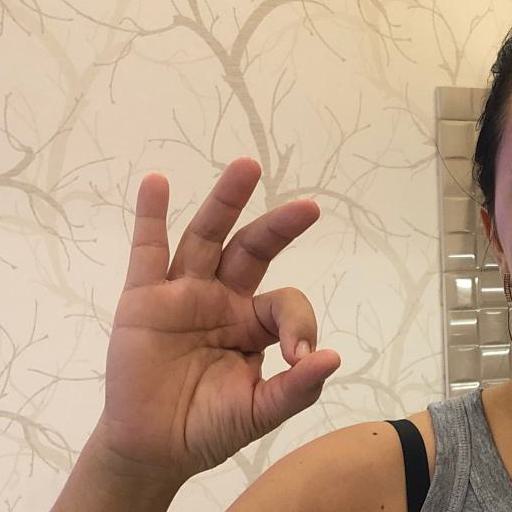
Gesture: ok